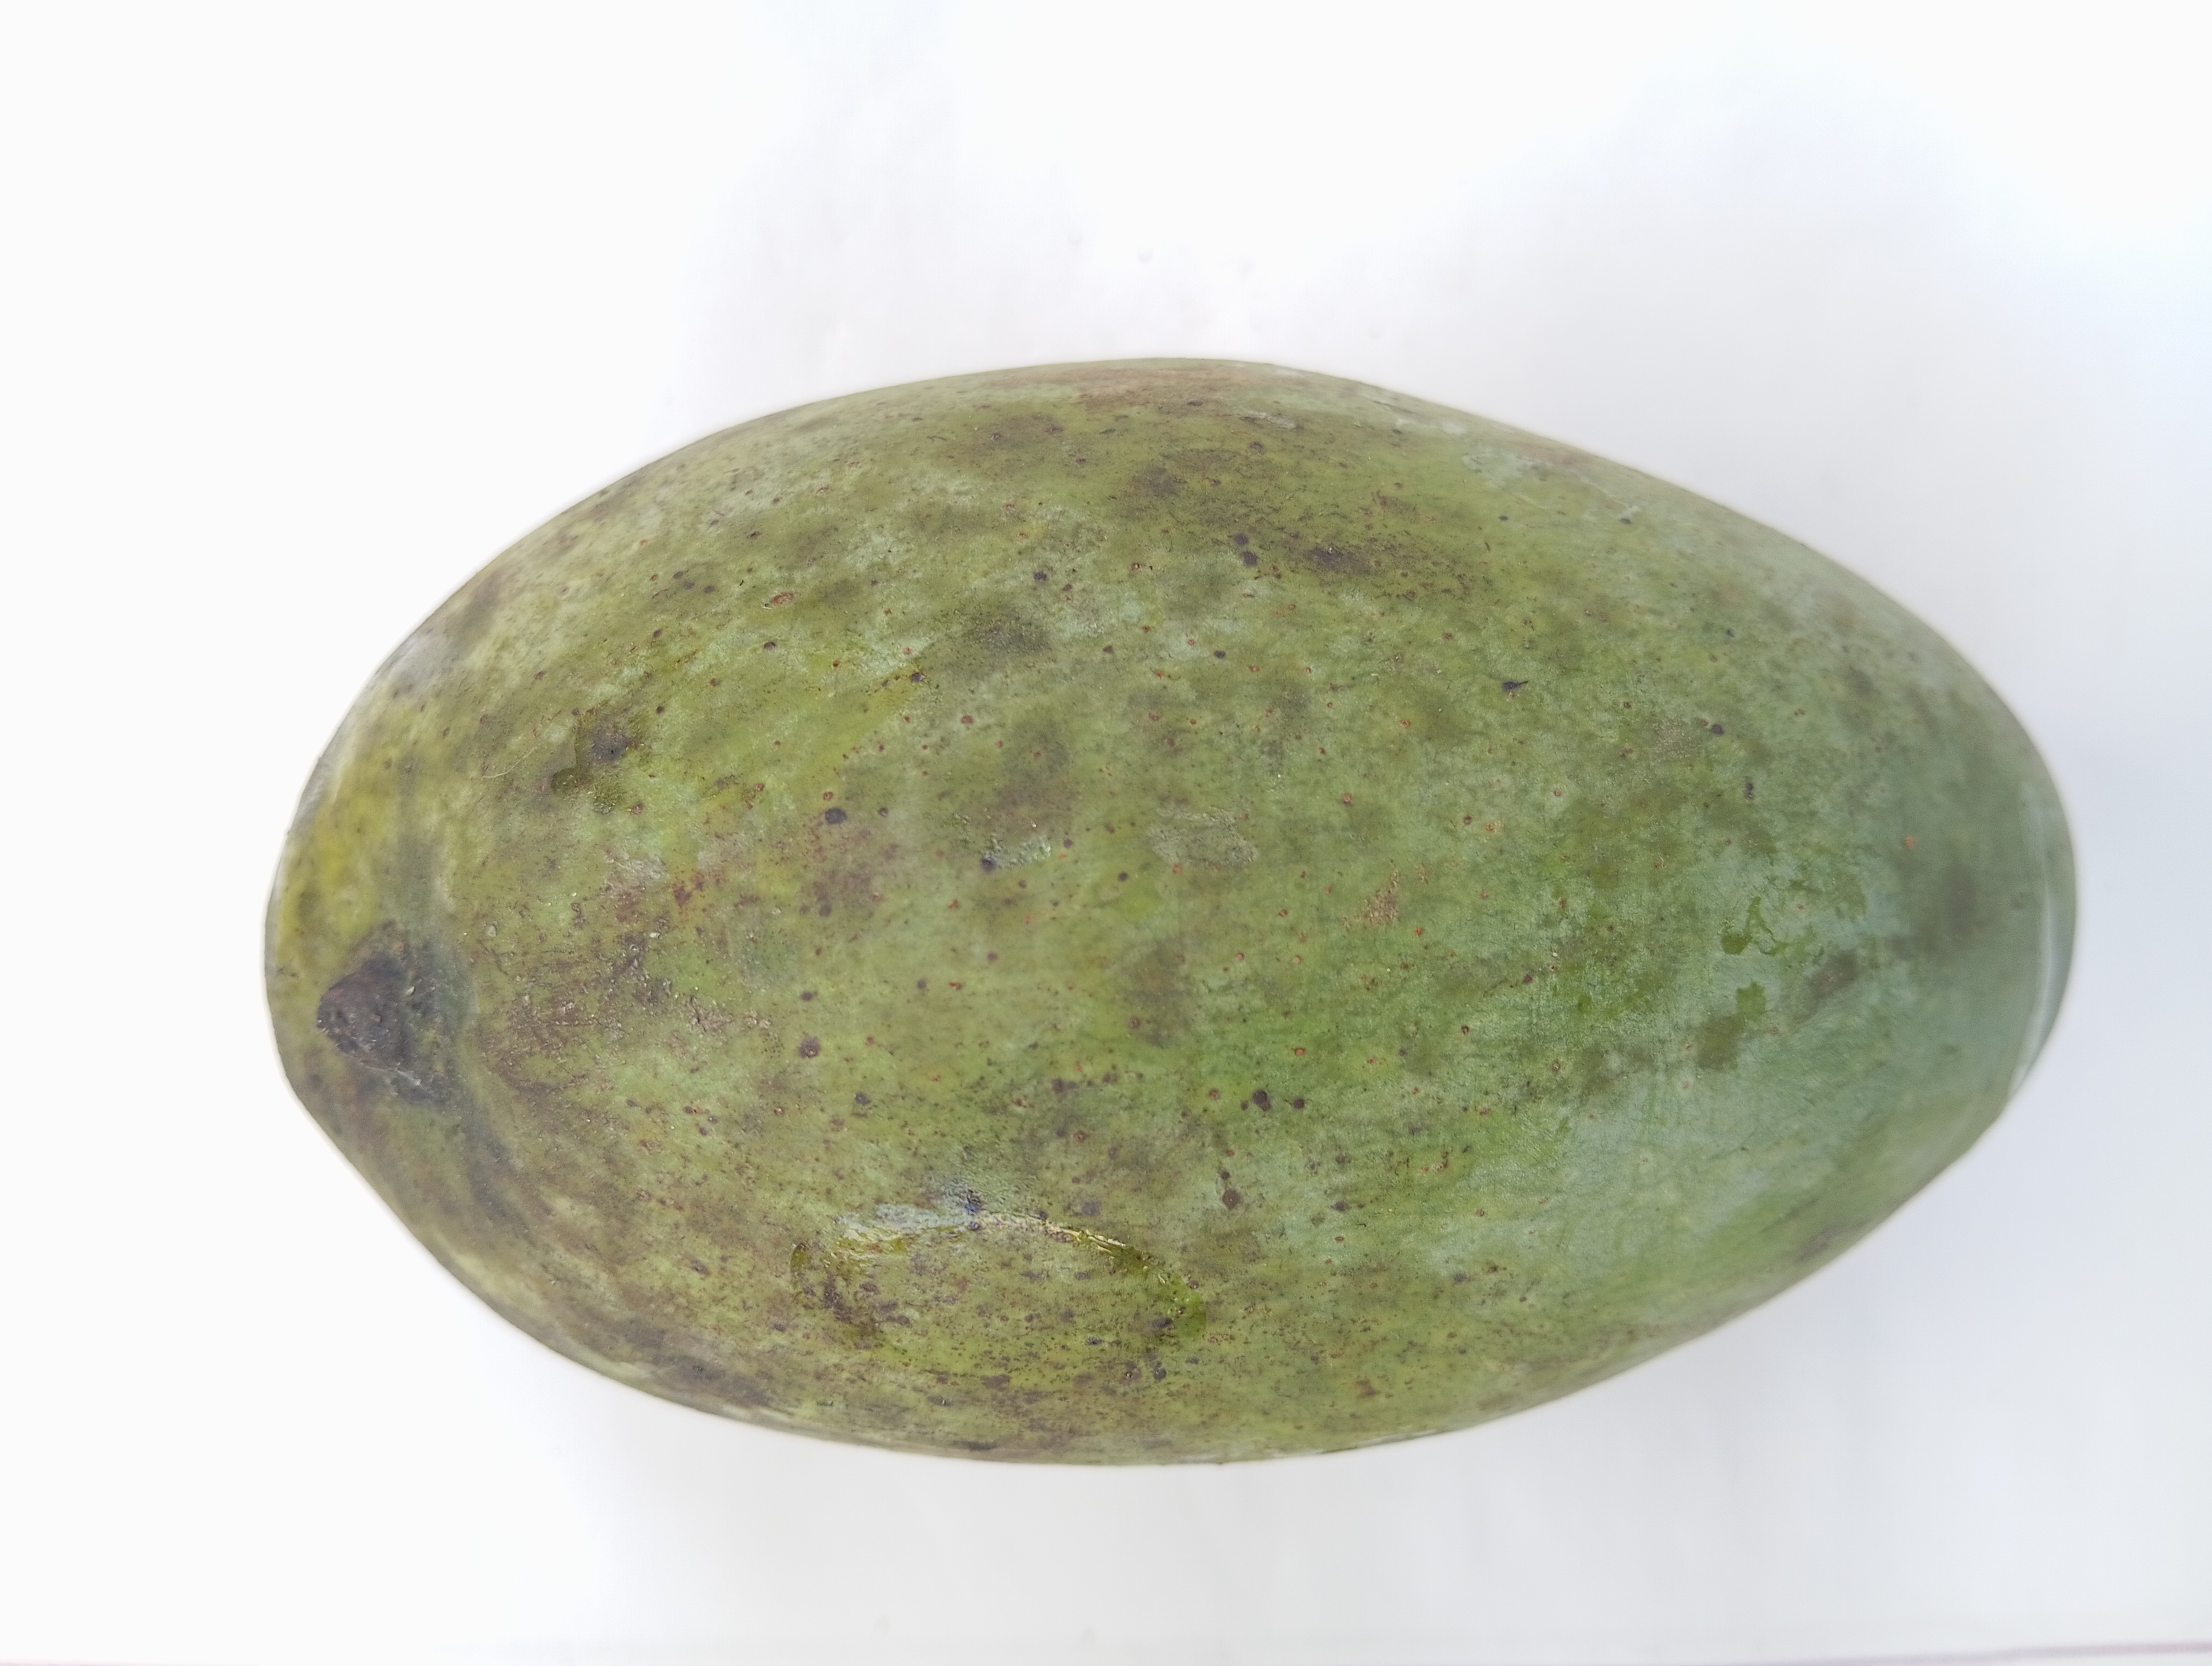
Mango variety: Fazli